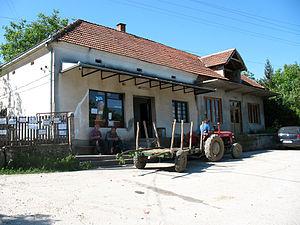
Sekurič est un village de Serbie situé dans la municipalité de Rekovac, district de Pomoravlje. Au recensement de 2011, il comptait 602 habitants.